Question: Please indicate a possible affordance area of the bicycle that can be used for sitting
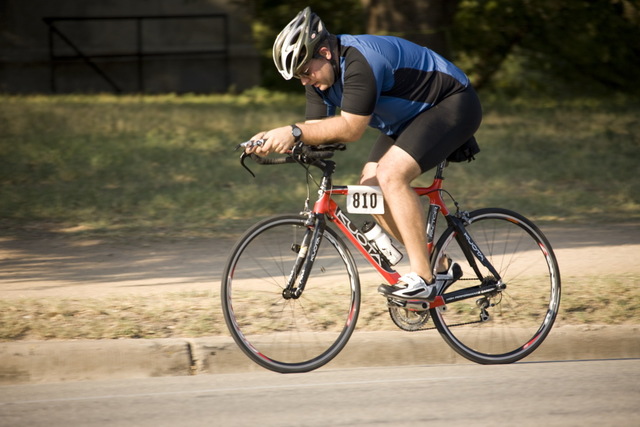
Answer: [440.5, 132.5, 487.5, 165.5]